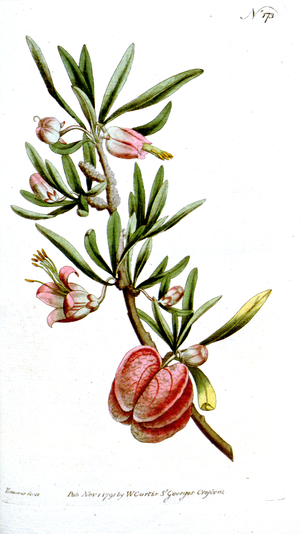
Nymania est un genre monotypique appartenant à la famille des Meliaceae qui ne comprend qu'une seule espèce Nymania capensis, originaire d'Afrique, qui a été décrite par Carl Peter Thunberg sous le nom d'Aitonia capensis, puis par Otto Kuntze sous le nom de Carruthia capensis. Le nom de ce genre honore la mémoire du botaniste suédois Carl Fredrik Nyman.